Harry Hays

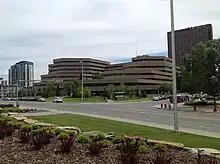
Harry Hays Building in Calgary

Hays also established the Western College of Veterinary Medicine in Saskatoon and was responsible for expanding crop insurance and introducing a national farm accounting system.